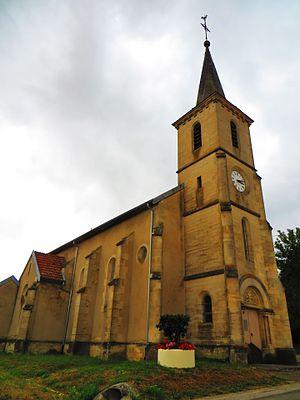
Moirey-Flabas-Crépion Église Saint-Barthélemy de Crépion
Crépion est une ancienne commune française du département de la Meuse en région Grand Est. Elle est rattachée à celle de Moirey en 1973 et a le statut de commune associée jusqu'en janvier 1983.
Moirey-Flabas-Crépion est une commune française située dans le département de la Meuse, en région Grand Est.